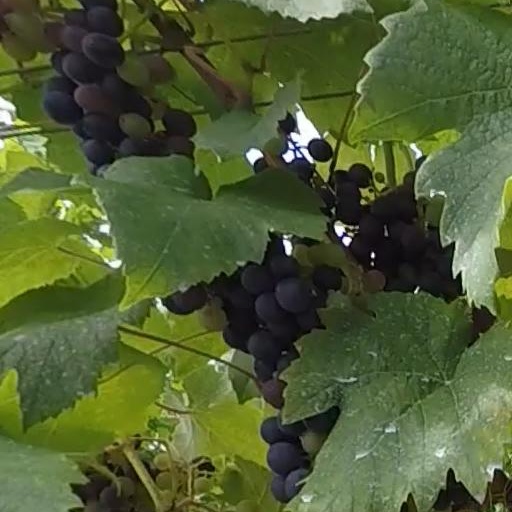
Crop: grape